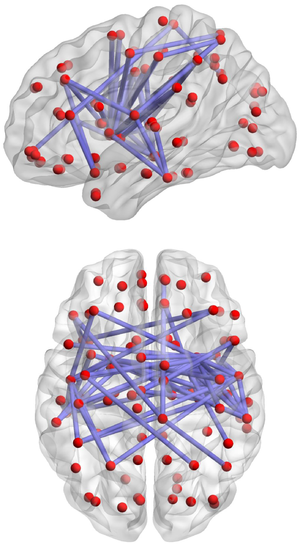
Biologisk neuralt netværk
Eksempel på neuralt netværk
Den menneskelige hjerne består bl.a. af nerveceller, der kaldes neuroner. Disse neuroner danner et netværk, et såkaldt biologisk neuralt netværk. Mellem neuronerne i dette netværk er der signaludveksling af elektrokemiske signaler. En neuron får input fra andre neuroner og sender selv et output som resultat ud på netværket.